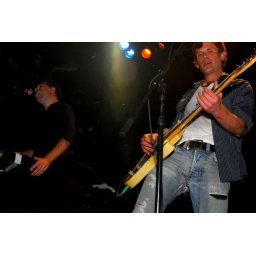
girls against boys